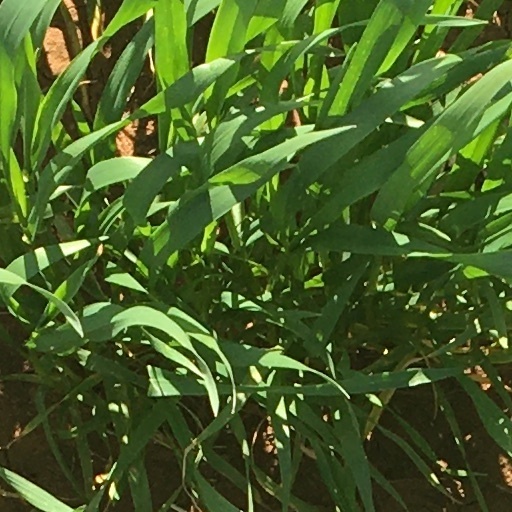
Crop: wheat